Nobel Boungou Colo

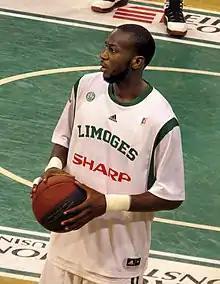
Boungou Colo with Limoges CSP

Dy Nobel Ritchy Boungou Colo (born April 26, 1988) is a Congolese-French professional basketball player for Antibes Sharks of LNB Pro B. He also represented the France national basketball team internationally.